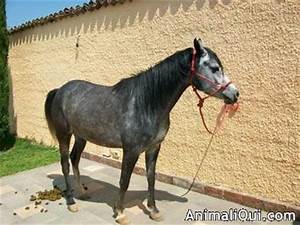
Label: horse